Shirley Clarke

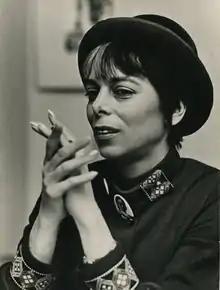
Clarke in 1970

Born Shirley Brimberg in New York City, she was the daughter of a Polish-immigrant father who made his fortune in manufacturing. Her mother was the daughter of a multimillionaire Jewish manufacturer and inventor. The eldest of three daughters, her sister was the writer Elaine Dundy. Her interest in dance began at an early age, but met with the disapproval of her father, a violent bully.